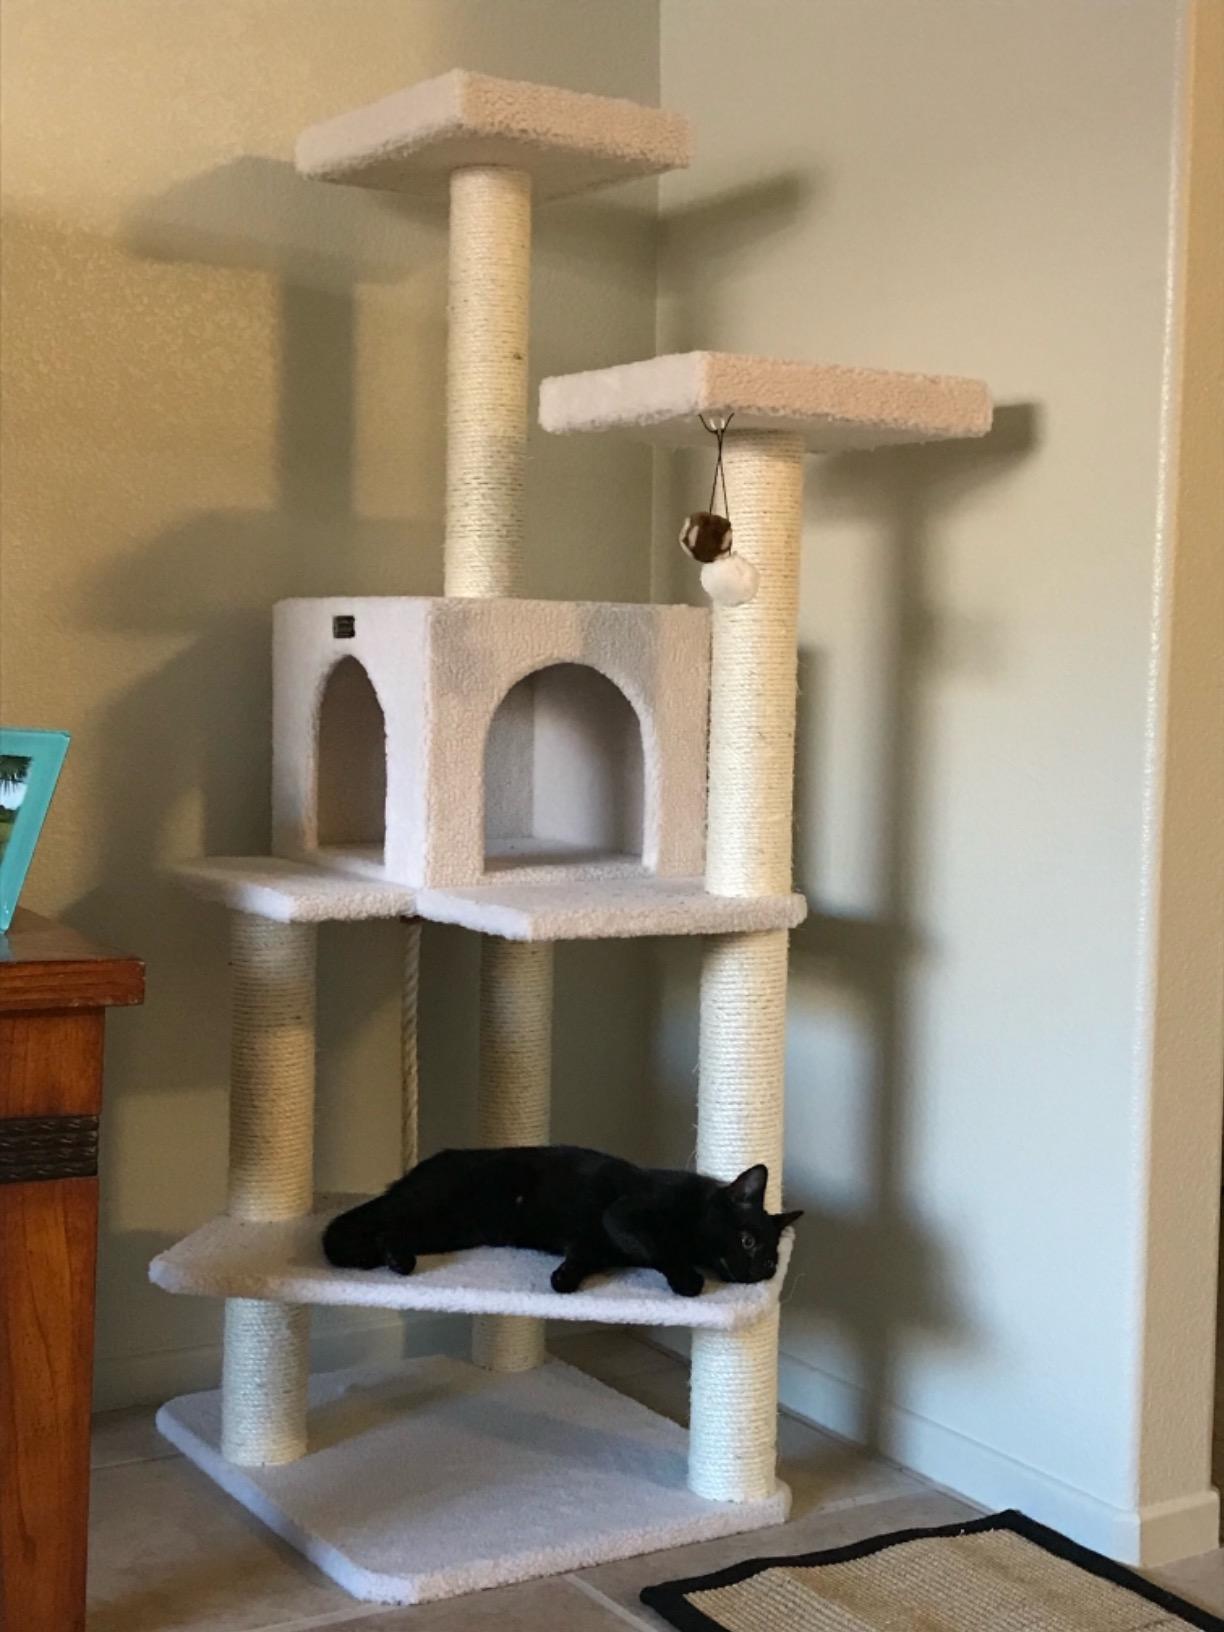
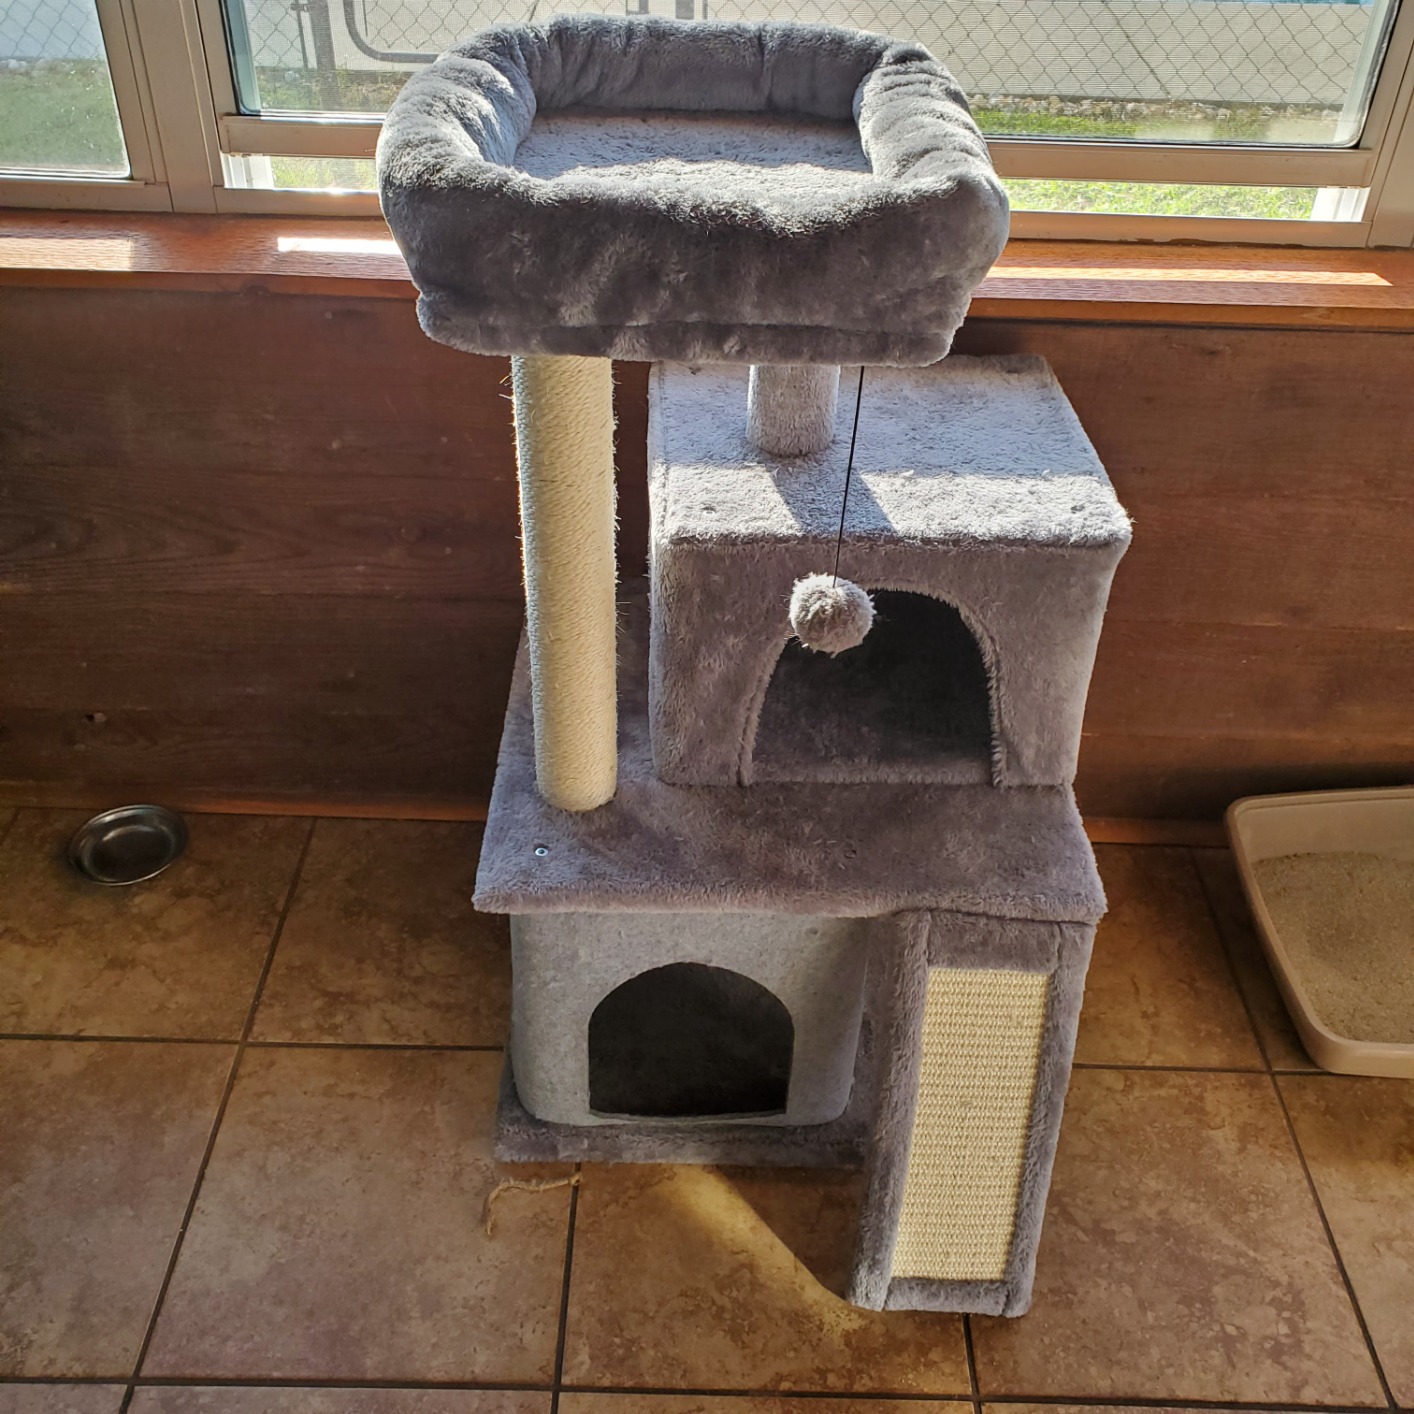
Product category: items_cat tree
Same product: no